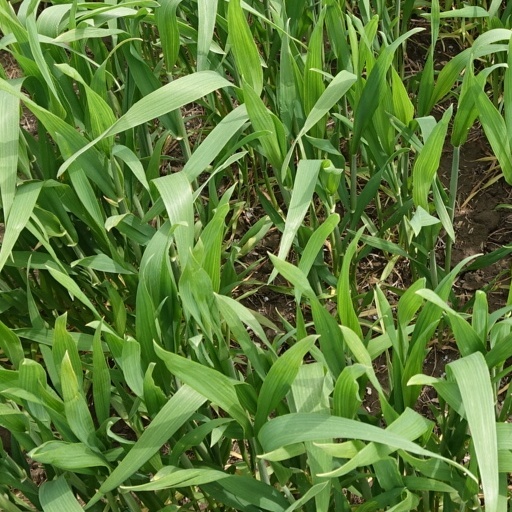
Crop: wheat